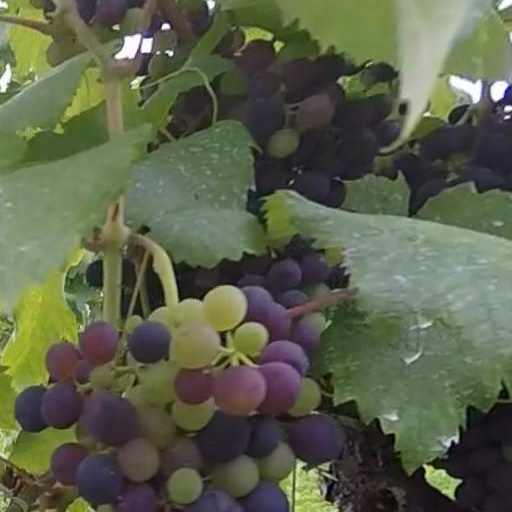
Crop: grape